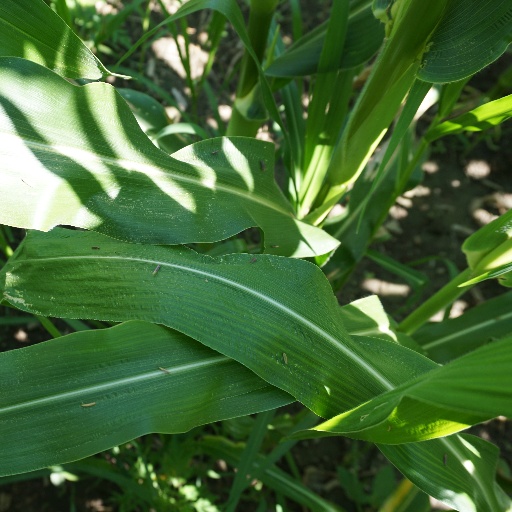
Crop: maize; corn